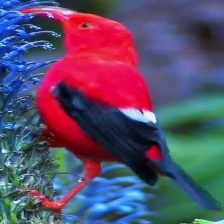
Species: IWI
Scientific name:  VESTIARIA COCCINEA.